Gov. Samuel Cony House

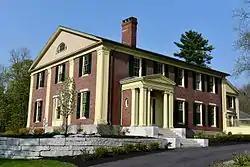

The Governor Samuel Cony House also known as the William Payson Viles House, is an historic house at 71 Stone Street in Augusta, Maine. Built in 1846, it is a fine example of a Greek Revival house altered with Classical Revival features in the 20th century. It was home for 20 years to Samuel Cony, Governor of Maine from 1864 to 1867, and also his son-in-law, Joseph Homan Manley. The house was listed on the National Register of Historic Places in 1985.